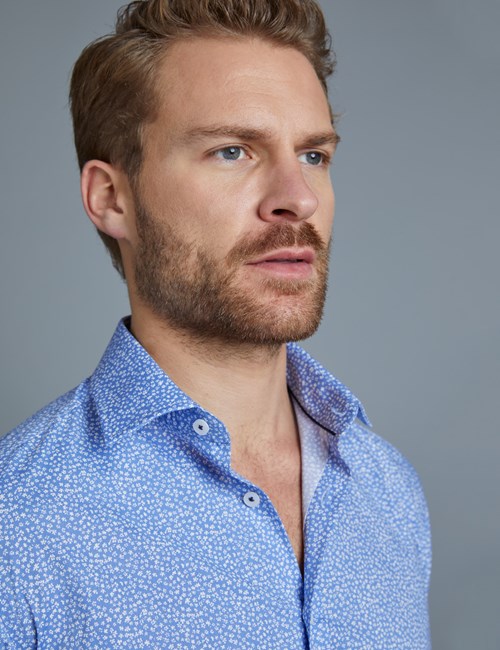
Gender: men